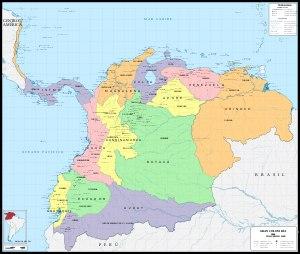
La Grande Colombie est un pays d’Amérique du Sud du XIXᵉ siècle. « Grande Colombie » est le nom actuellement utilisé pour désigner le pays alors officiellement dénommé République de Colombie de 1821 à 1831 pour la différencier de l'actuelle Colombie. Le pays est né de l'indépendance d'une partie de l'Amérique du Sud vis-à-vis de l'Espagne.
La Ley de División Territorial de la República de Colombia du 25 juin 1824 est une loi adoptée par le Sénat et la chambre des représentants de la Grande Colombie qui redéfinit la structure politico administrative de son territoire.